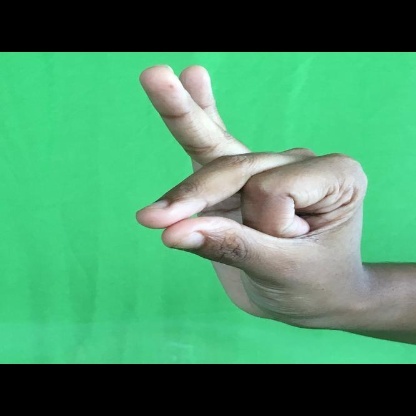
Mudra: Bramaram